Adrar, Algeria

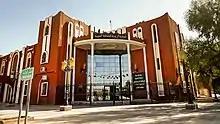
Adrar public library

The settlement in the region (also known as Touat) is quite ancient and the area provides for several different cultures and includes several historic monuments. This intermingling gave birth to a body of traditions and of cultural and hand-crafted practices that are still present today in the life of its inhabitants, translating into a wealth of the folklore and cultural heritage.